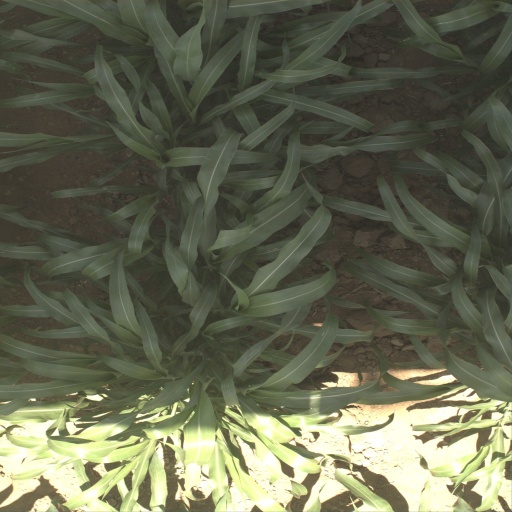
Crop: sorghum